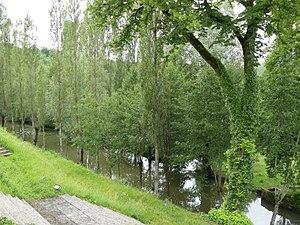
Le ruisseau de Mesplier en contrebas du château, Château-l'Évêque, Dordogne, France. Vue prise en direction de l'amont.
La Beauronne, ou Beauronne de Chancelade, est un ruisseau français du département de la Dordogne, affluent de l'Isle, donc sous-affluent de la Dordogne.